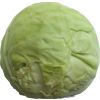
Label: Cabbage white 1